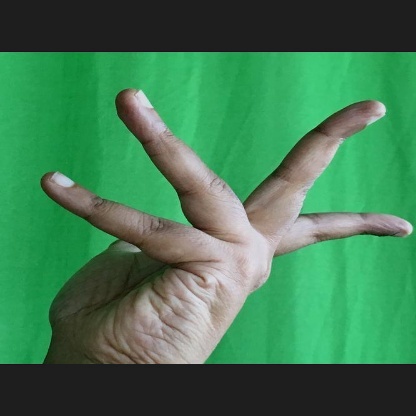
Mudra: Alapadmam